British Columbia Teachers' Federation

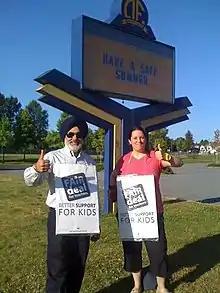
BC teachers campaign

The British Columbia Teachers' Federation (BCTF) is the labour union that represents all public school teachers in the province of British Columbia, Canada. It was established as an organization in 1917.